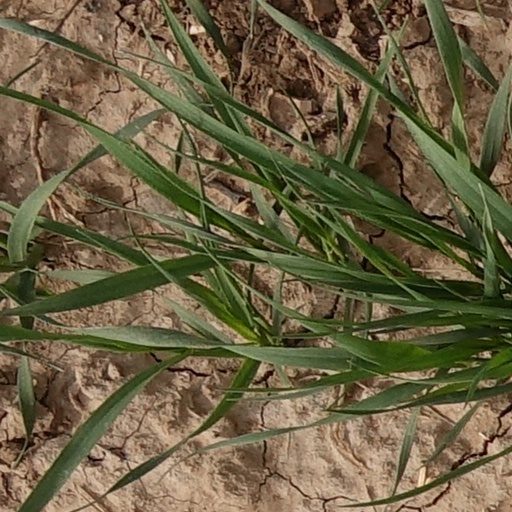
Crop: wheat